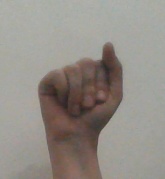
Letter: saad